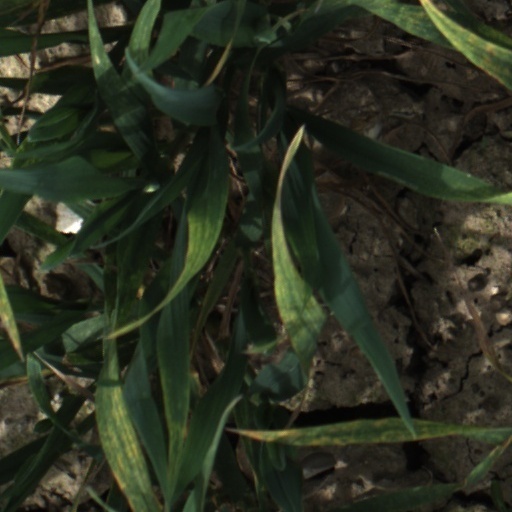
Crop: wheat